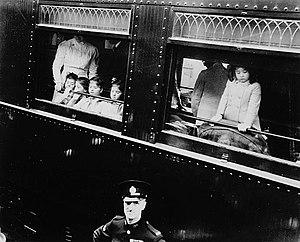
Les quintuplées Dionne arrivent à Toronto pour être présentées à Sa Majesté la reine Élisabeth. Toronto (Canada).
Les sœurs Dionne, nées le 28 mai 1934, sont les premiers quintuplés connus à avoir survécu au-delà de la petite enfance. Les sœurs sont nées dans le village de Corbeil, en Ontario, au Canada.